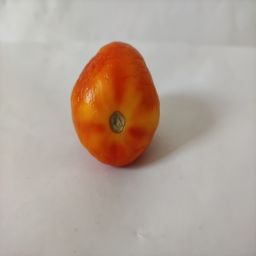
Crop: Tomato
Quality: Old